March of the Dungarees

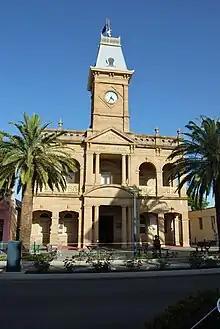
Warwick Town Hall, 2008

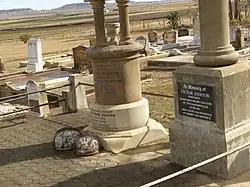
Victor Denton War Memorial in Nobby Cemetery, 2007

The town of Warwick in the southern Darling Downs was the starting point of the recruitment march of the Dungarees. Crowds assembled outside the Warwick Town Hall in Palmerin Street at 10.30am on the morning of 16 November 1915 to farewell the men. The previous evening, 28 recruits from Stanthorpe and Warwick districts were sworn-in, and further men were expected to join.